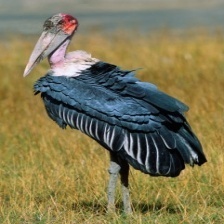
Species: MARABOU STORK
Scientific name: LEPTOPTILOS CRUMENIFER
ImageNet parent category: white_stork